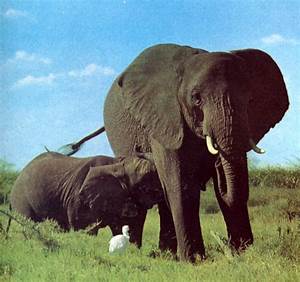
Label: images